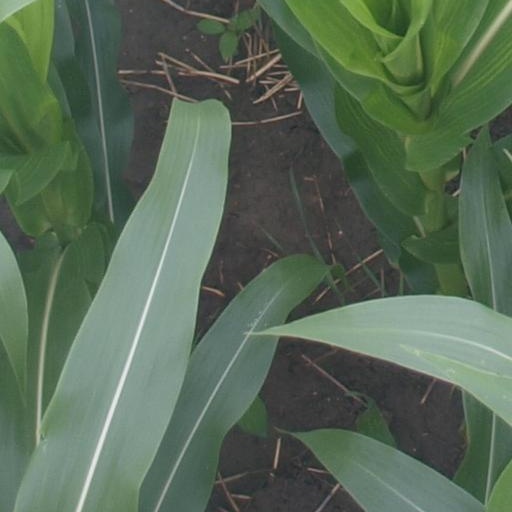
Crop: maize; corn